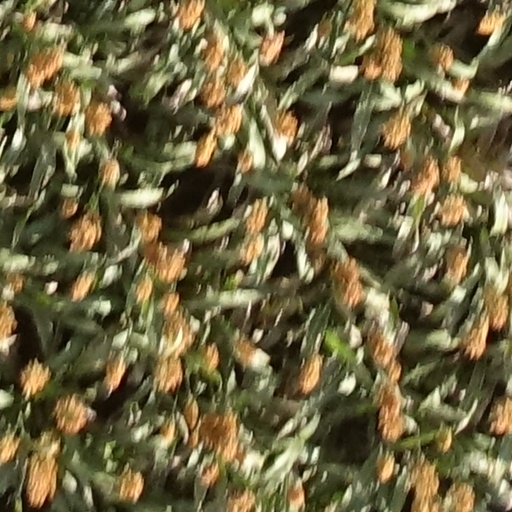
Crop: sorghum